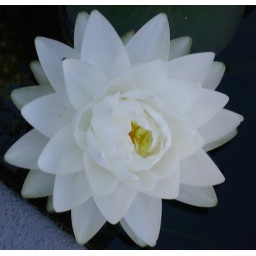
A white waterlily flower in our garden pond, February 2007. A nice illustration of Fibonacci numbers.